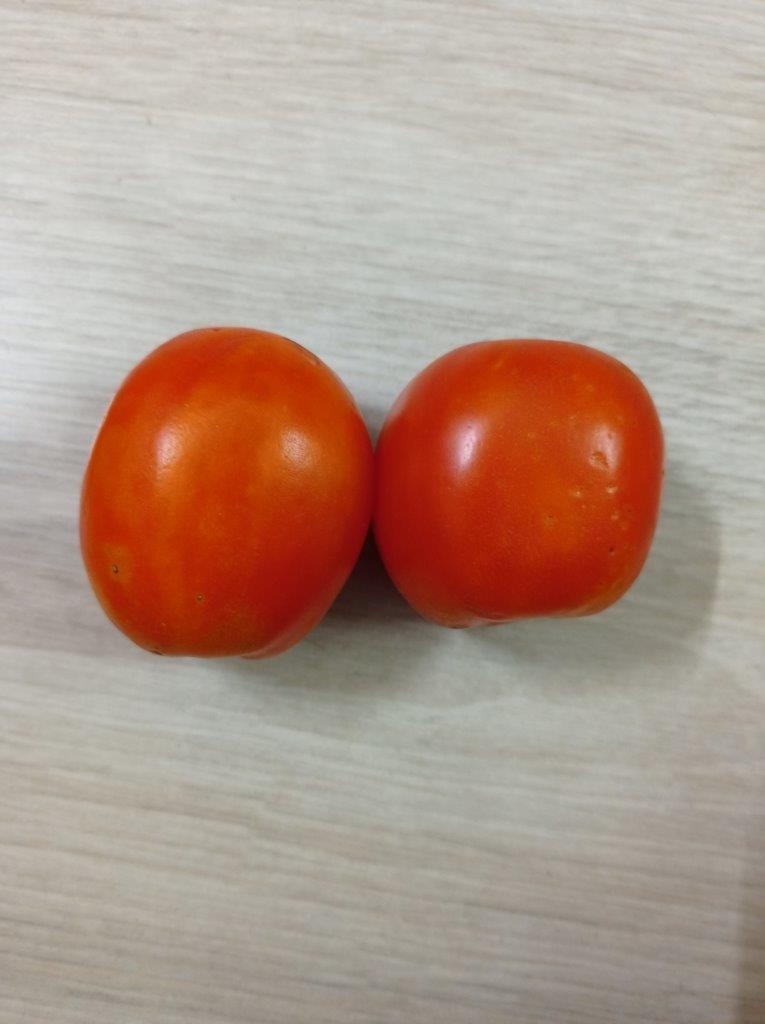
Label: Fresh